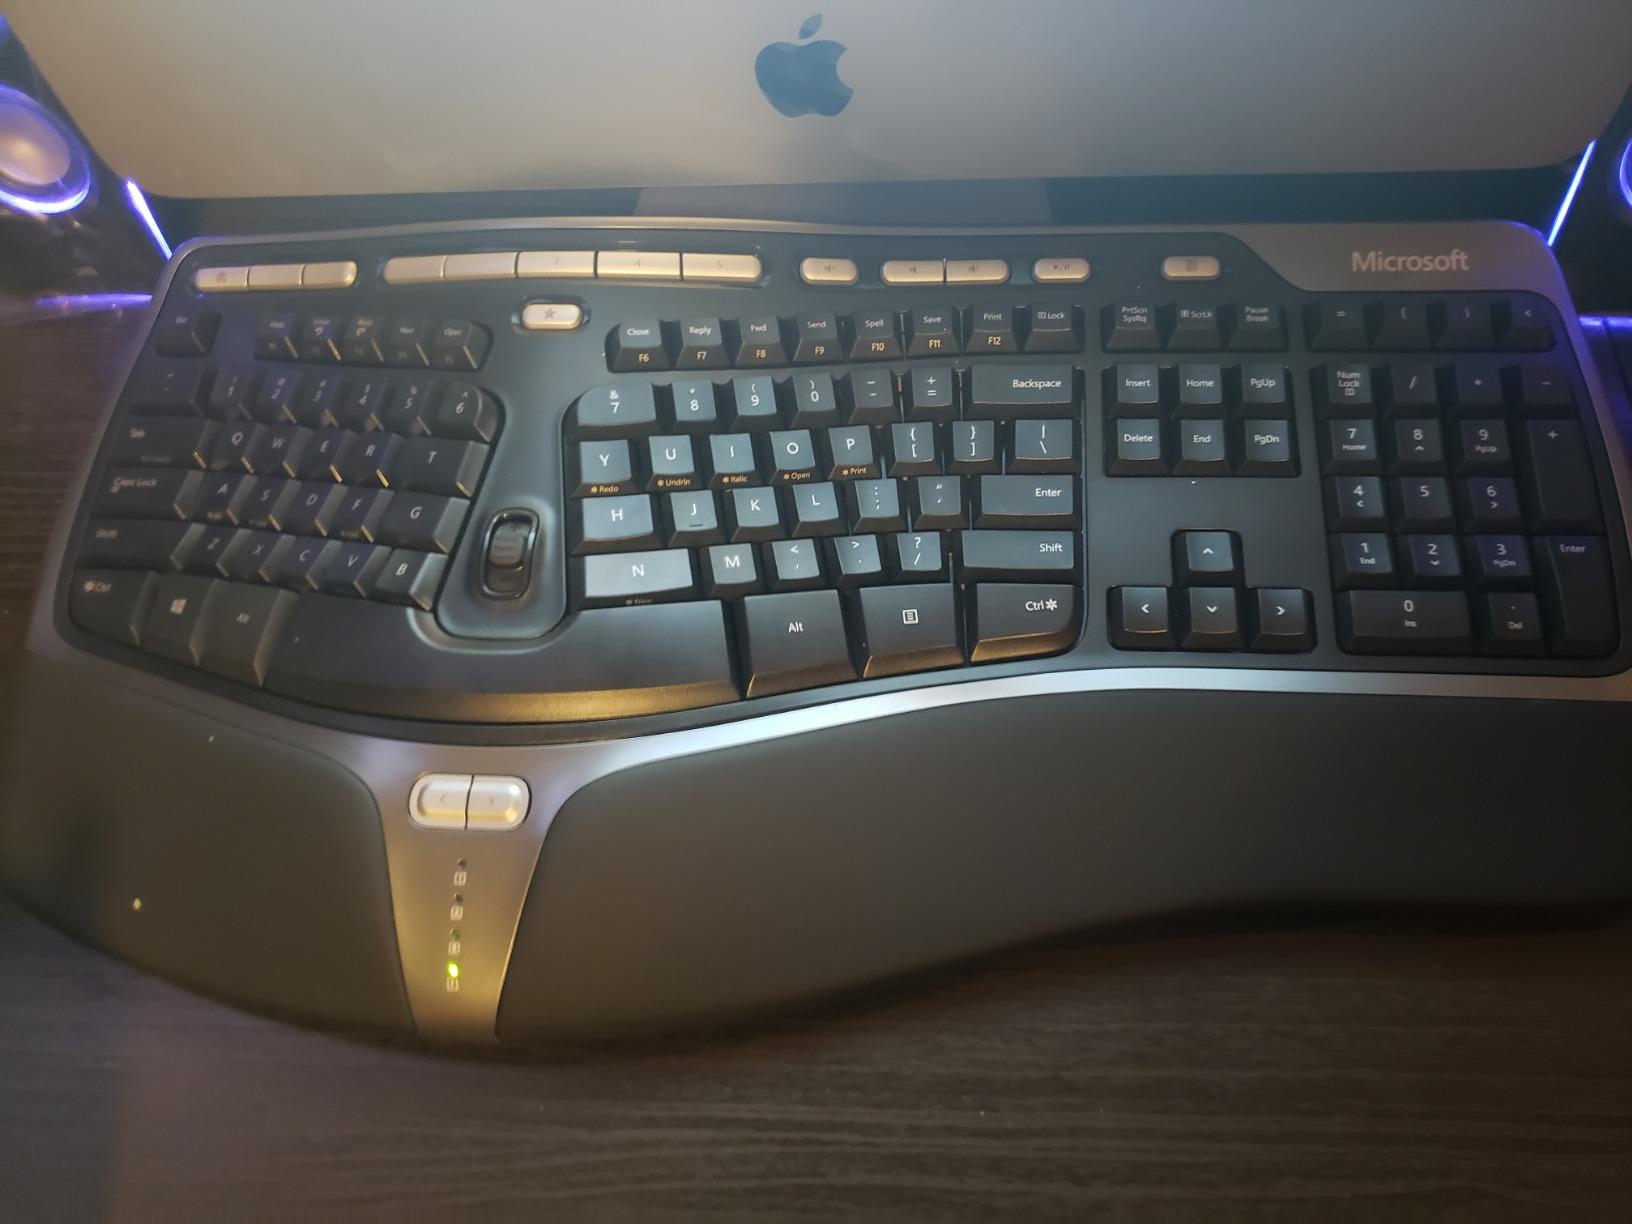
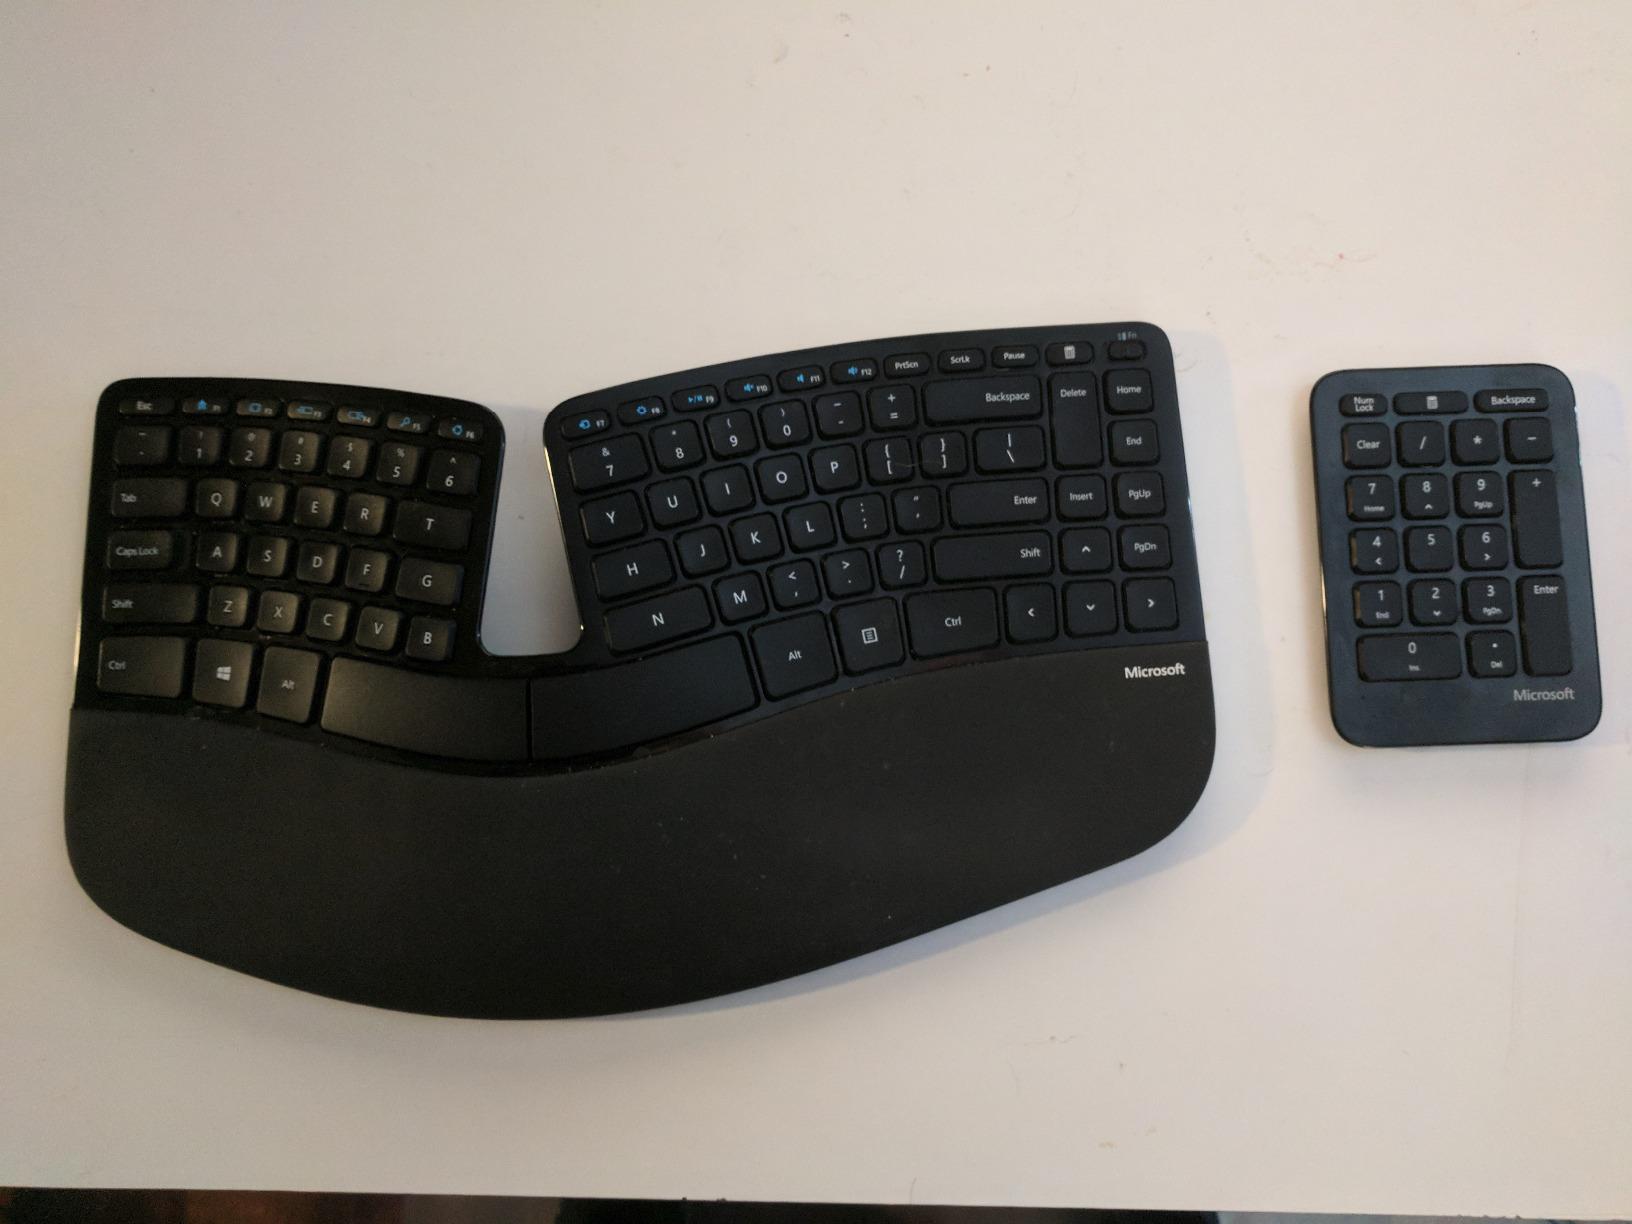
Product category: keyboard
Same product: no